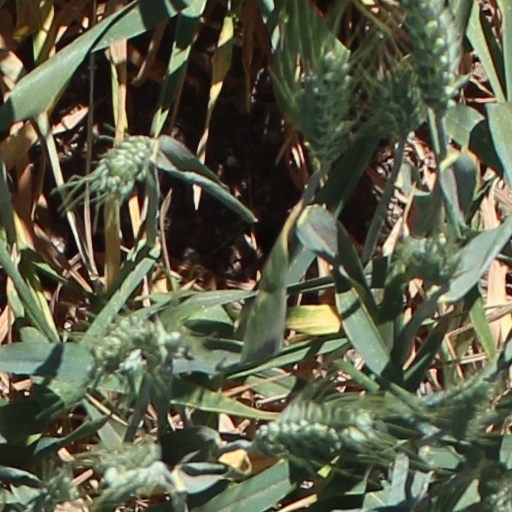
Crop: wheat